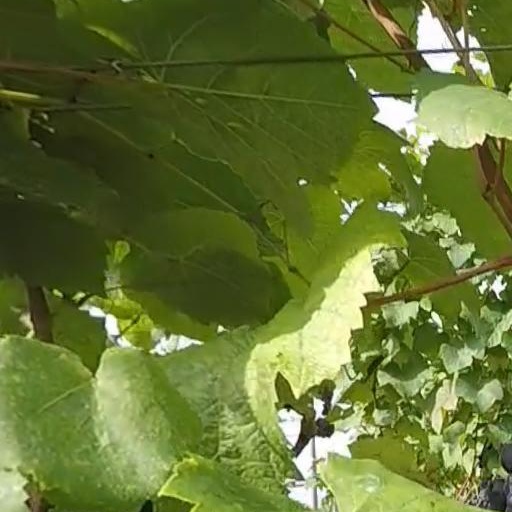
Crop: grape